Tetratricopeptide repeat protein 39C

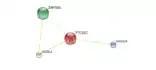
TTC39C Interaction Network

Textmining studies have identified several proteins that TTC39C may interact with. These protein-protein interactions have not been confirmed; however, two of the identified proteins, AGBL1 and HAUS4, are likely candidates due to their roles in anaphase. Additional potential protein-protein interactions were identified for TTC39C in mice; however, there is no apparent connection to TTC39C besides coexpression.